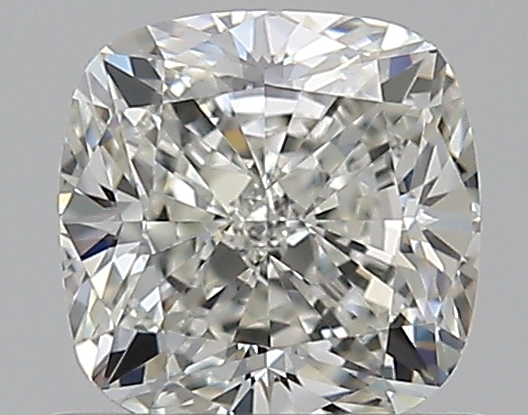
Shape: cushion
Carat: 0.73
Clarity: VVS1
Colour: I
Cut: EX
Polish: EX
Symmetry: EX
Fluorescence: N
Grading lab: GIA
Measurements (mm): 4.99 x 4.99 x 3.43